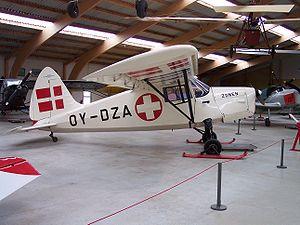
Le SAI KZ III était un avion utilitaire biplace léger danois, conçu au cours de la Seconde Guerre mondiale par la société Skandinavisk Aero Industri et utilisé par le Service d'ambulance aérienne danois et l'Armée de l'air royale danoise. Avec 64 exemplaires fabriqués, il est le modèle le plus produit par SAI.